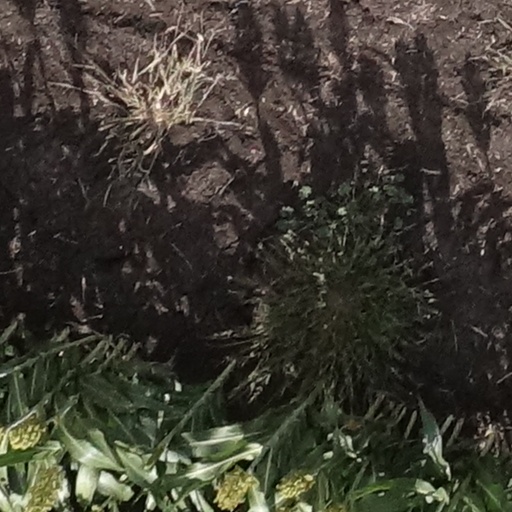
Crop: sorghum